Prestebakke

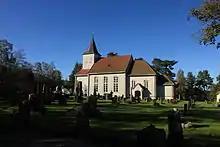
Prestebakke Church

Prestebakke is a village in the municipality of Halden in Østfold county, Norway.